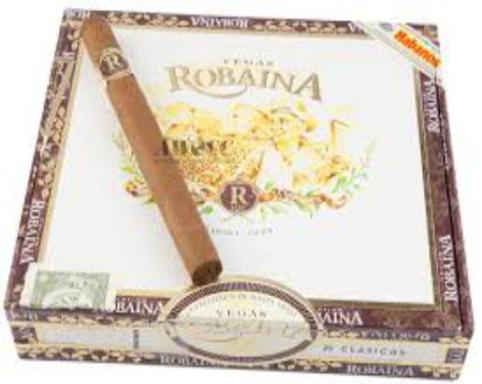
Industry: Necessities